Waipara

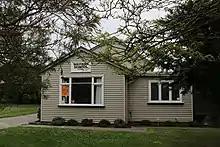
Waipara School, established 1917.

Waipara School is a co-educational state primary school for Year 1 to 8 students, with a roll of as of . Waipara School was established in 1917.